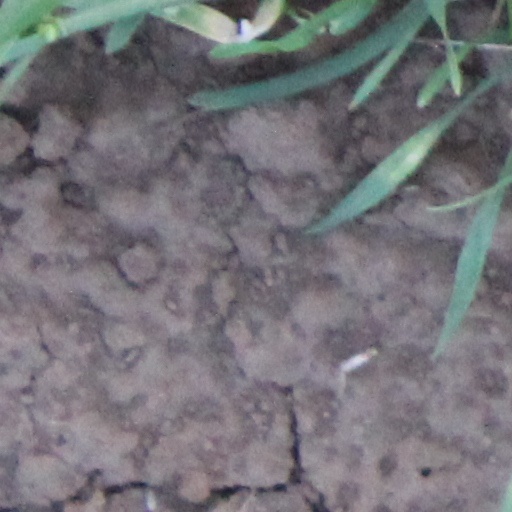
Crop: wheat